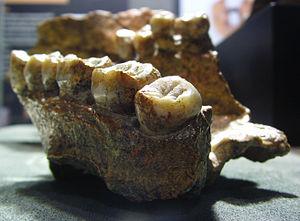
Cette liste de fossiles d'hominidés présente un certain nombre de fossiles d'hominines selon un classement chronologique. Il existe des milliers de fossiles, dont beaucoup sont fragmentaires et ne consistent qu'en de simples dents ou fragments d'os isolés. Cette liste ne se veut pas exhaustive, mais présente les principaux spécimens découverts. La plupart de ces fossiles se situent sur des branches ou des rameaux distincts de la branche hypothétique menant à Homo sapiens.